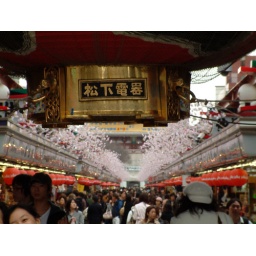
Cherry-blossom-lined road of market stalls leading to the Senso-Ji shrine in Asakusa.